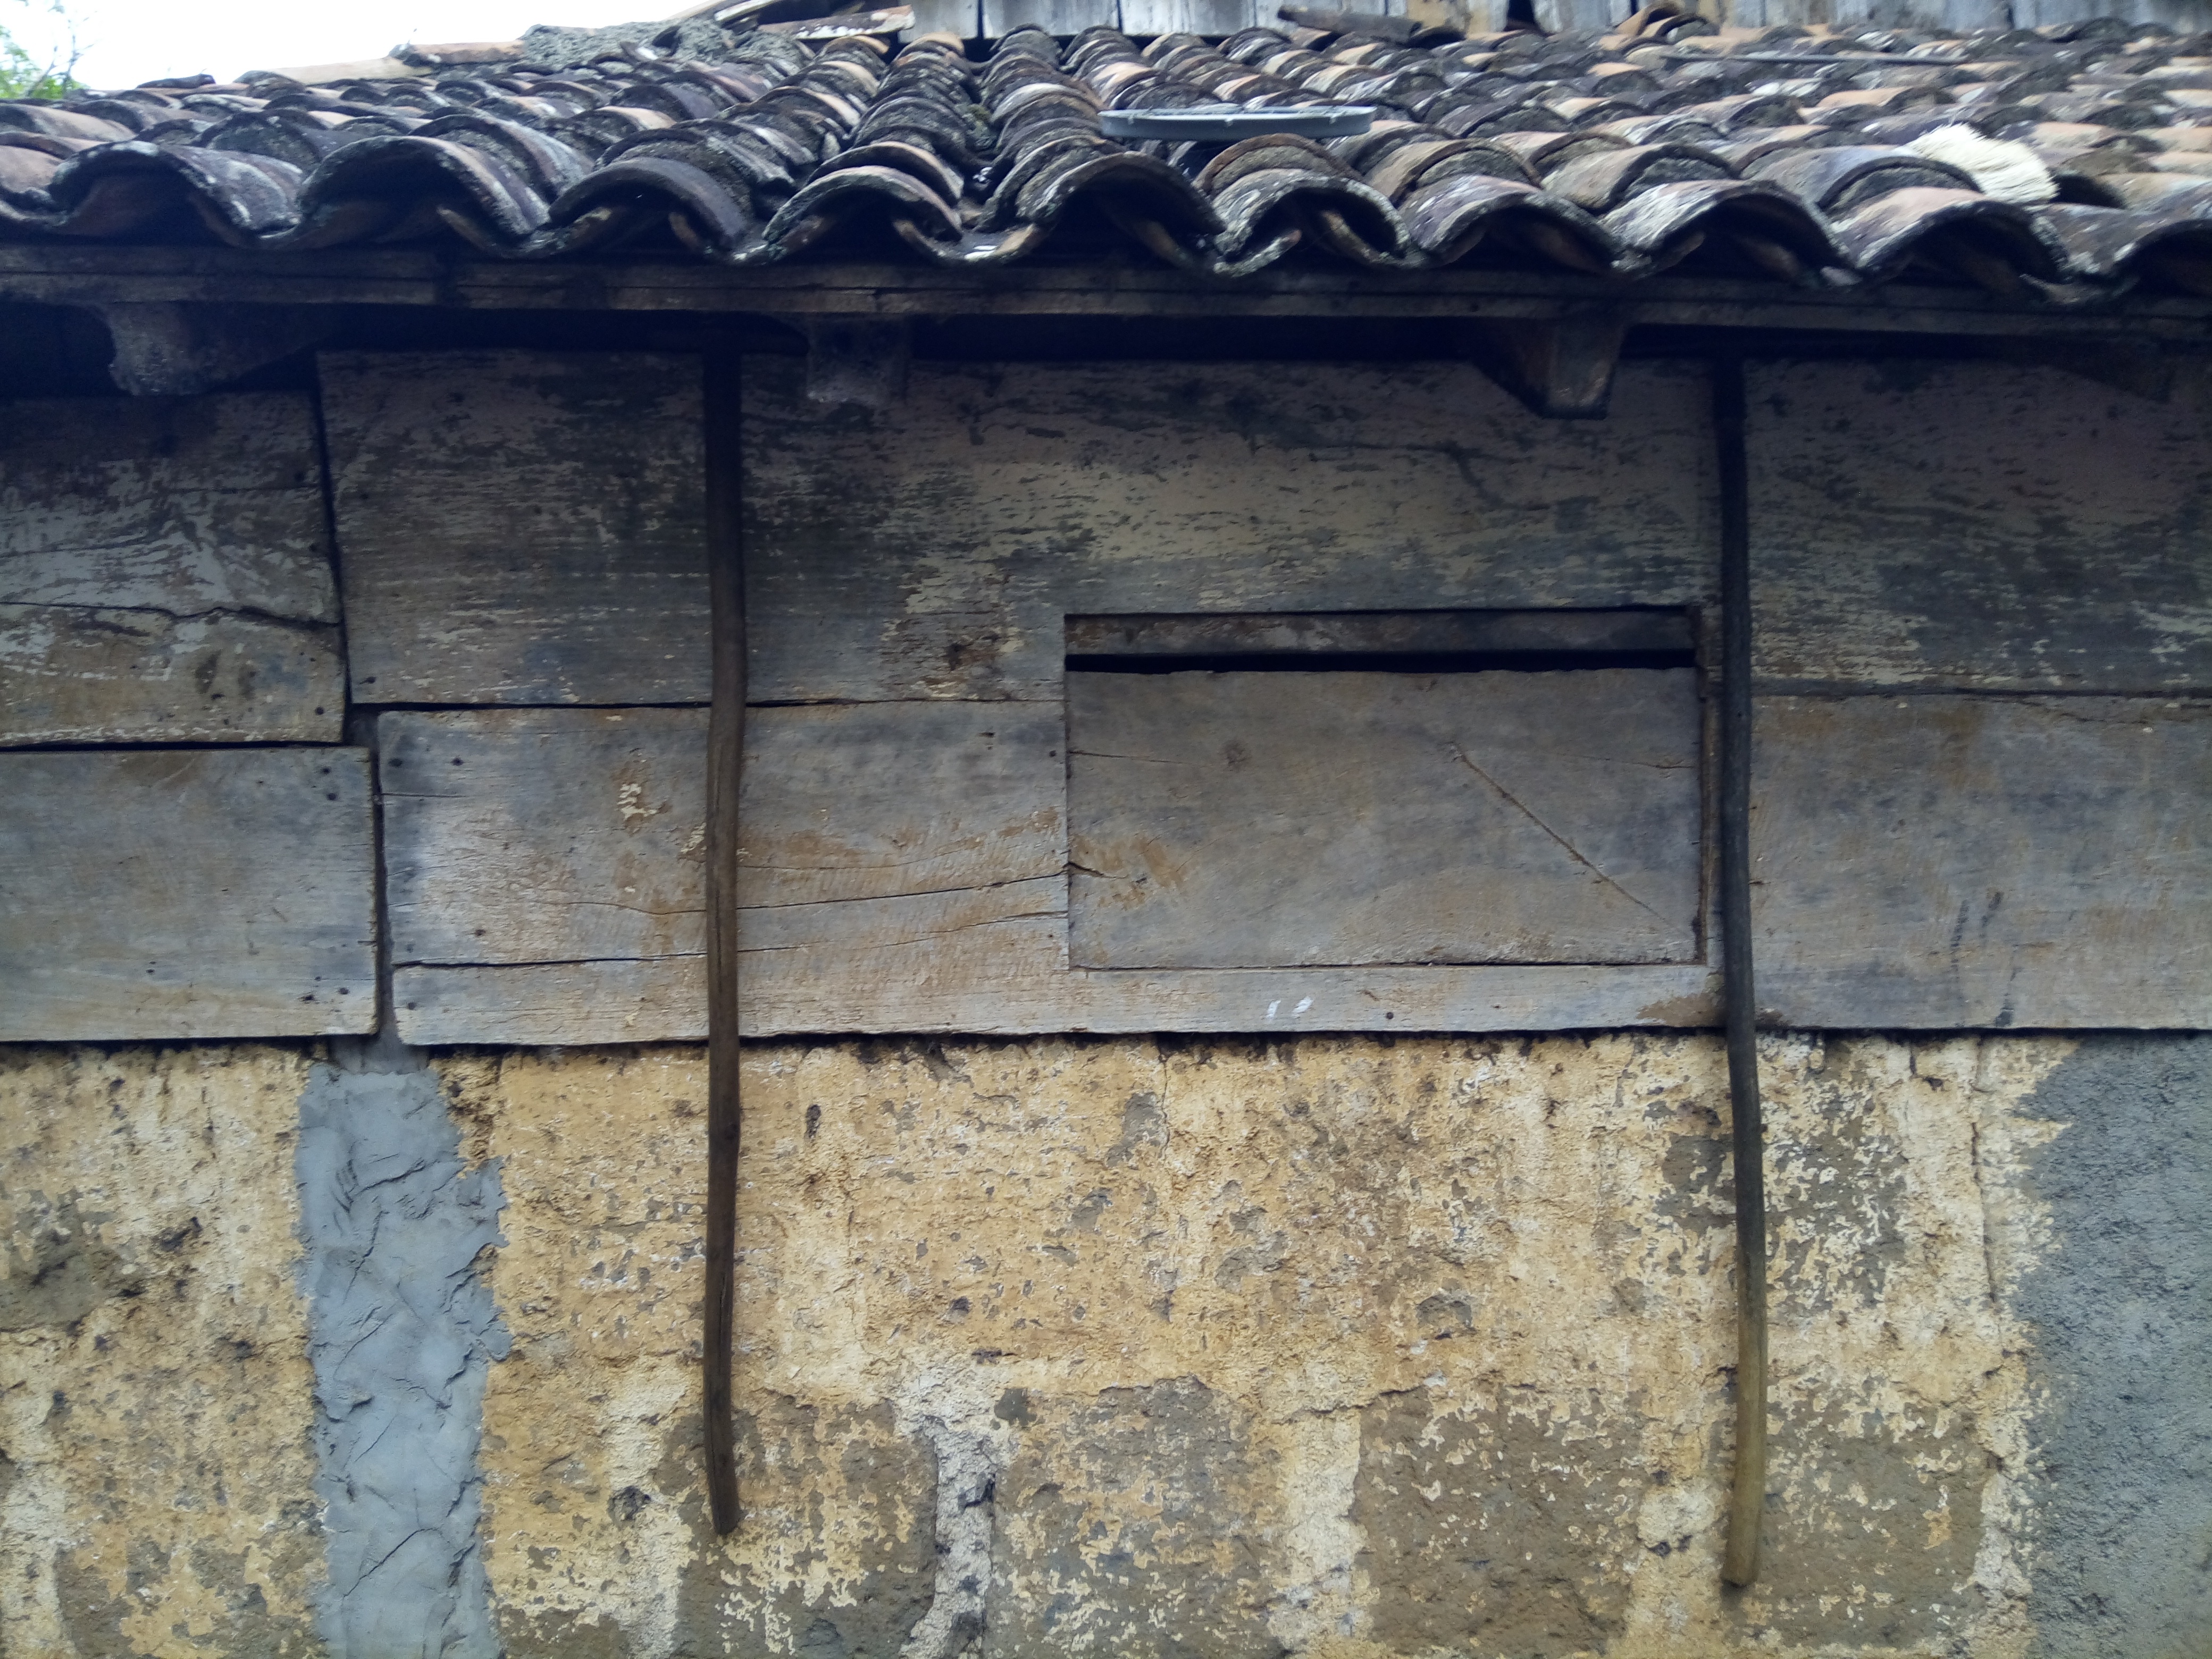
rock, structure, wood, texture, window, wall, facade, stone wall, brick, material, temple, ruins, ancient history